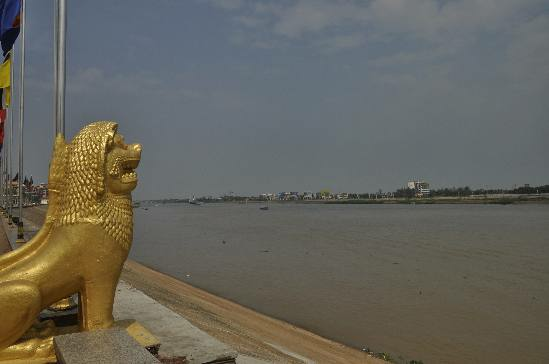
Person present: No